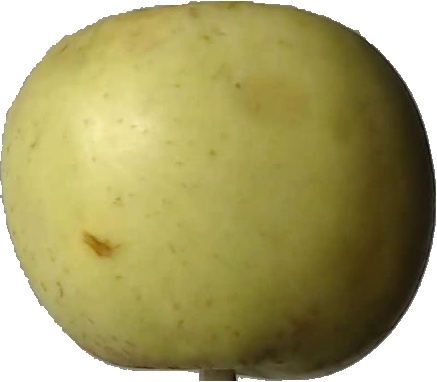
Label: apple_golden_3